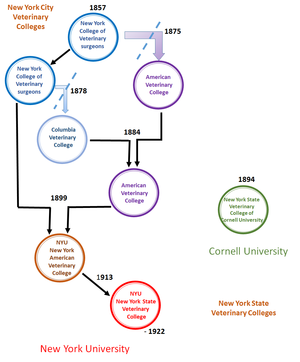
Schéma historique situant les cinq colleges vétérinaires disparus de New York City et l'actuel New York State Veterinary College of Cornell University, d'après Donald Smith, modifié, JAVMA, Veterinary Legacy, 2012